Luigi Lablache

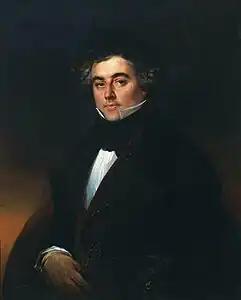
Portrait of Luigi Lablache, by François Bouchot (1831)

Lablache had married the singer Teresa Pinotti in 1813, and they had thirteen children; several of them, notably Frederick Lablache, were also singers. His eldest daughter, Francesca (Cecchina), married the pianist Sigismond Thalberg in 1843, and his younger daughter, Therese, married the opera singer Hans von Rokitansky. The actor Stewart Granger was his great-great-grandson, and the BBC TV Antiques Roadshow expert Bunny Campione is also a descendant.